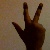
The image shows a hand gesture representing the number 3 in Indian Sign Language.